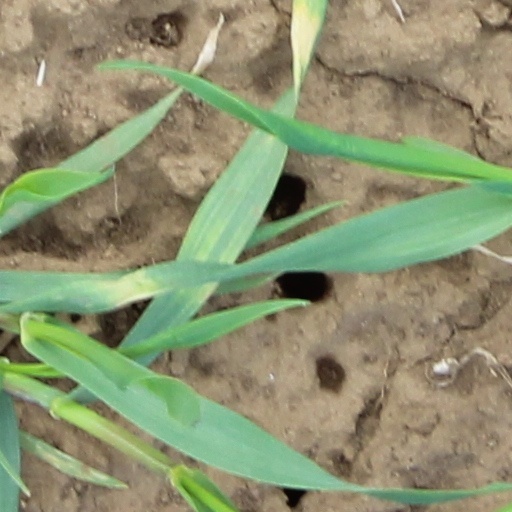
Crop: wheat